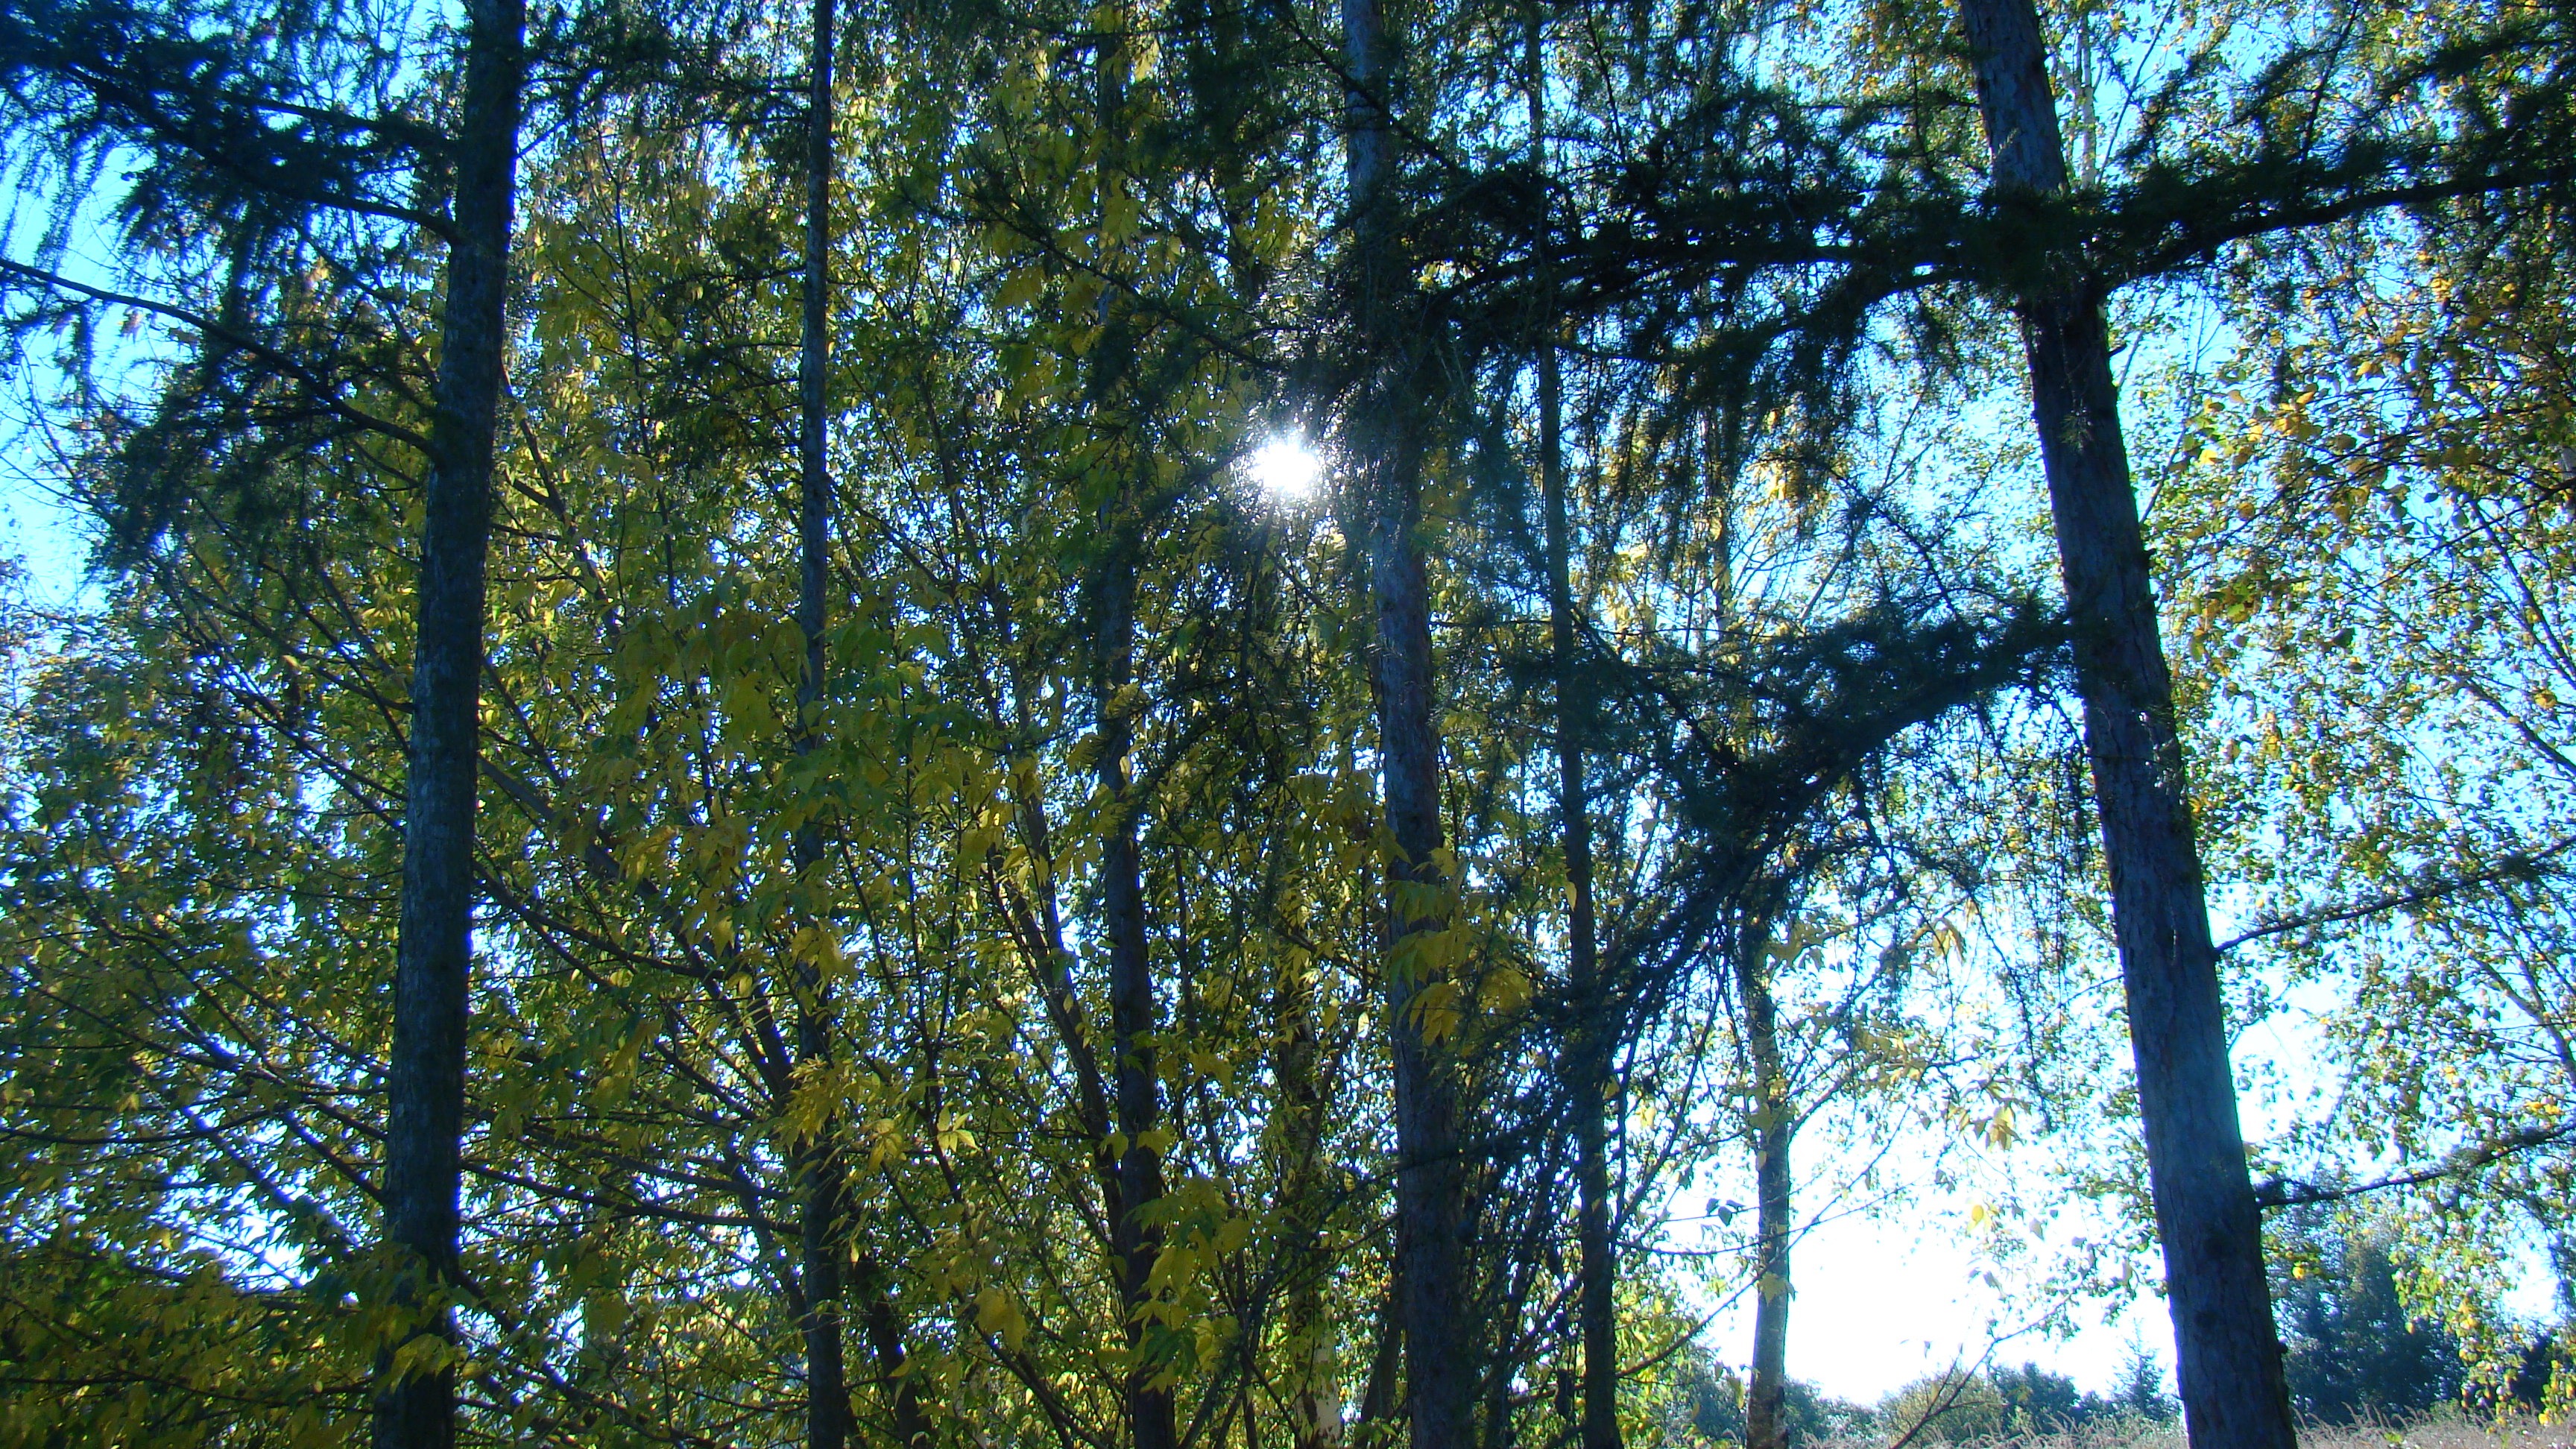
landscape, tree, nature, forest, branch, plant, sunlight, leaf, autumn, lichtspiel, rainforest, deciduous, grove, woodland, habitat, ecosystem, biome, old growth forest, natural environment, woody plant, temperate broadleaf and mixed forest, temperate coniferous forest, land plant